Trent Brown

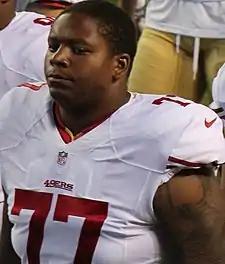
Brown with the San Francisco 49ers in 2015

Trenton Jacoby Brown (born April 13, 1993) is an American professional football offensive tackle for the Houston Texans of the National Football League (NFL). He played college football at Georgia Military College and for the Florida Gators before being selected by the San Francisco 49ers in the seventh round of the 2015 NFL draft. Brown has also played for the Oakland / Las Vegas Raiders, New England Patriots, and Cincinnati Bengals.